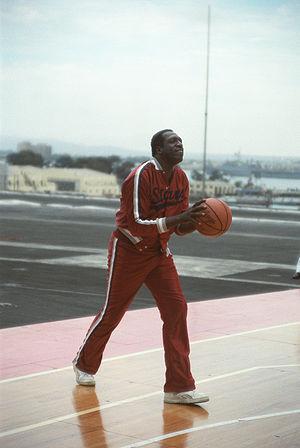
"George Lemon III dit Meadowlark Lemon, est un joueur américain de basket-ball. Pendant 22 ans, il a été le ""Clown Prince"" de l'équipe des Harlem Globetrotters, pour lesquels il joua plus de 16.000 matches.